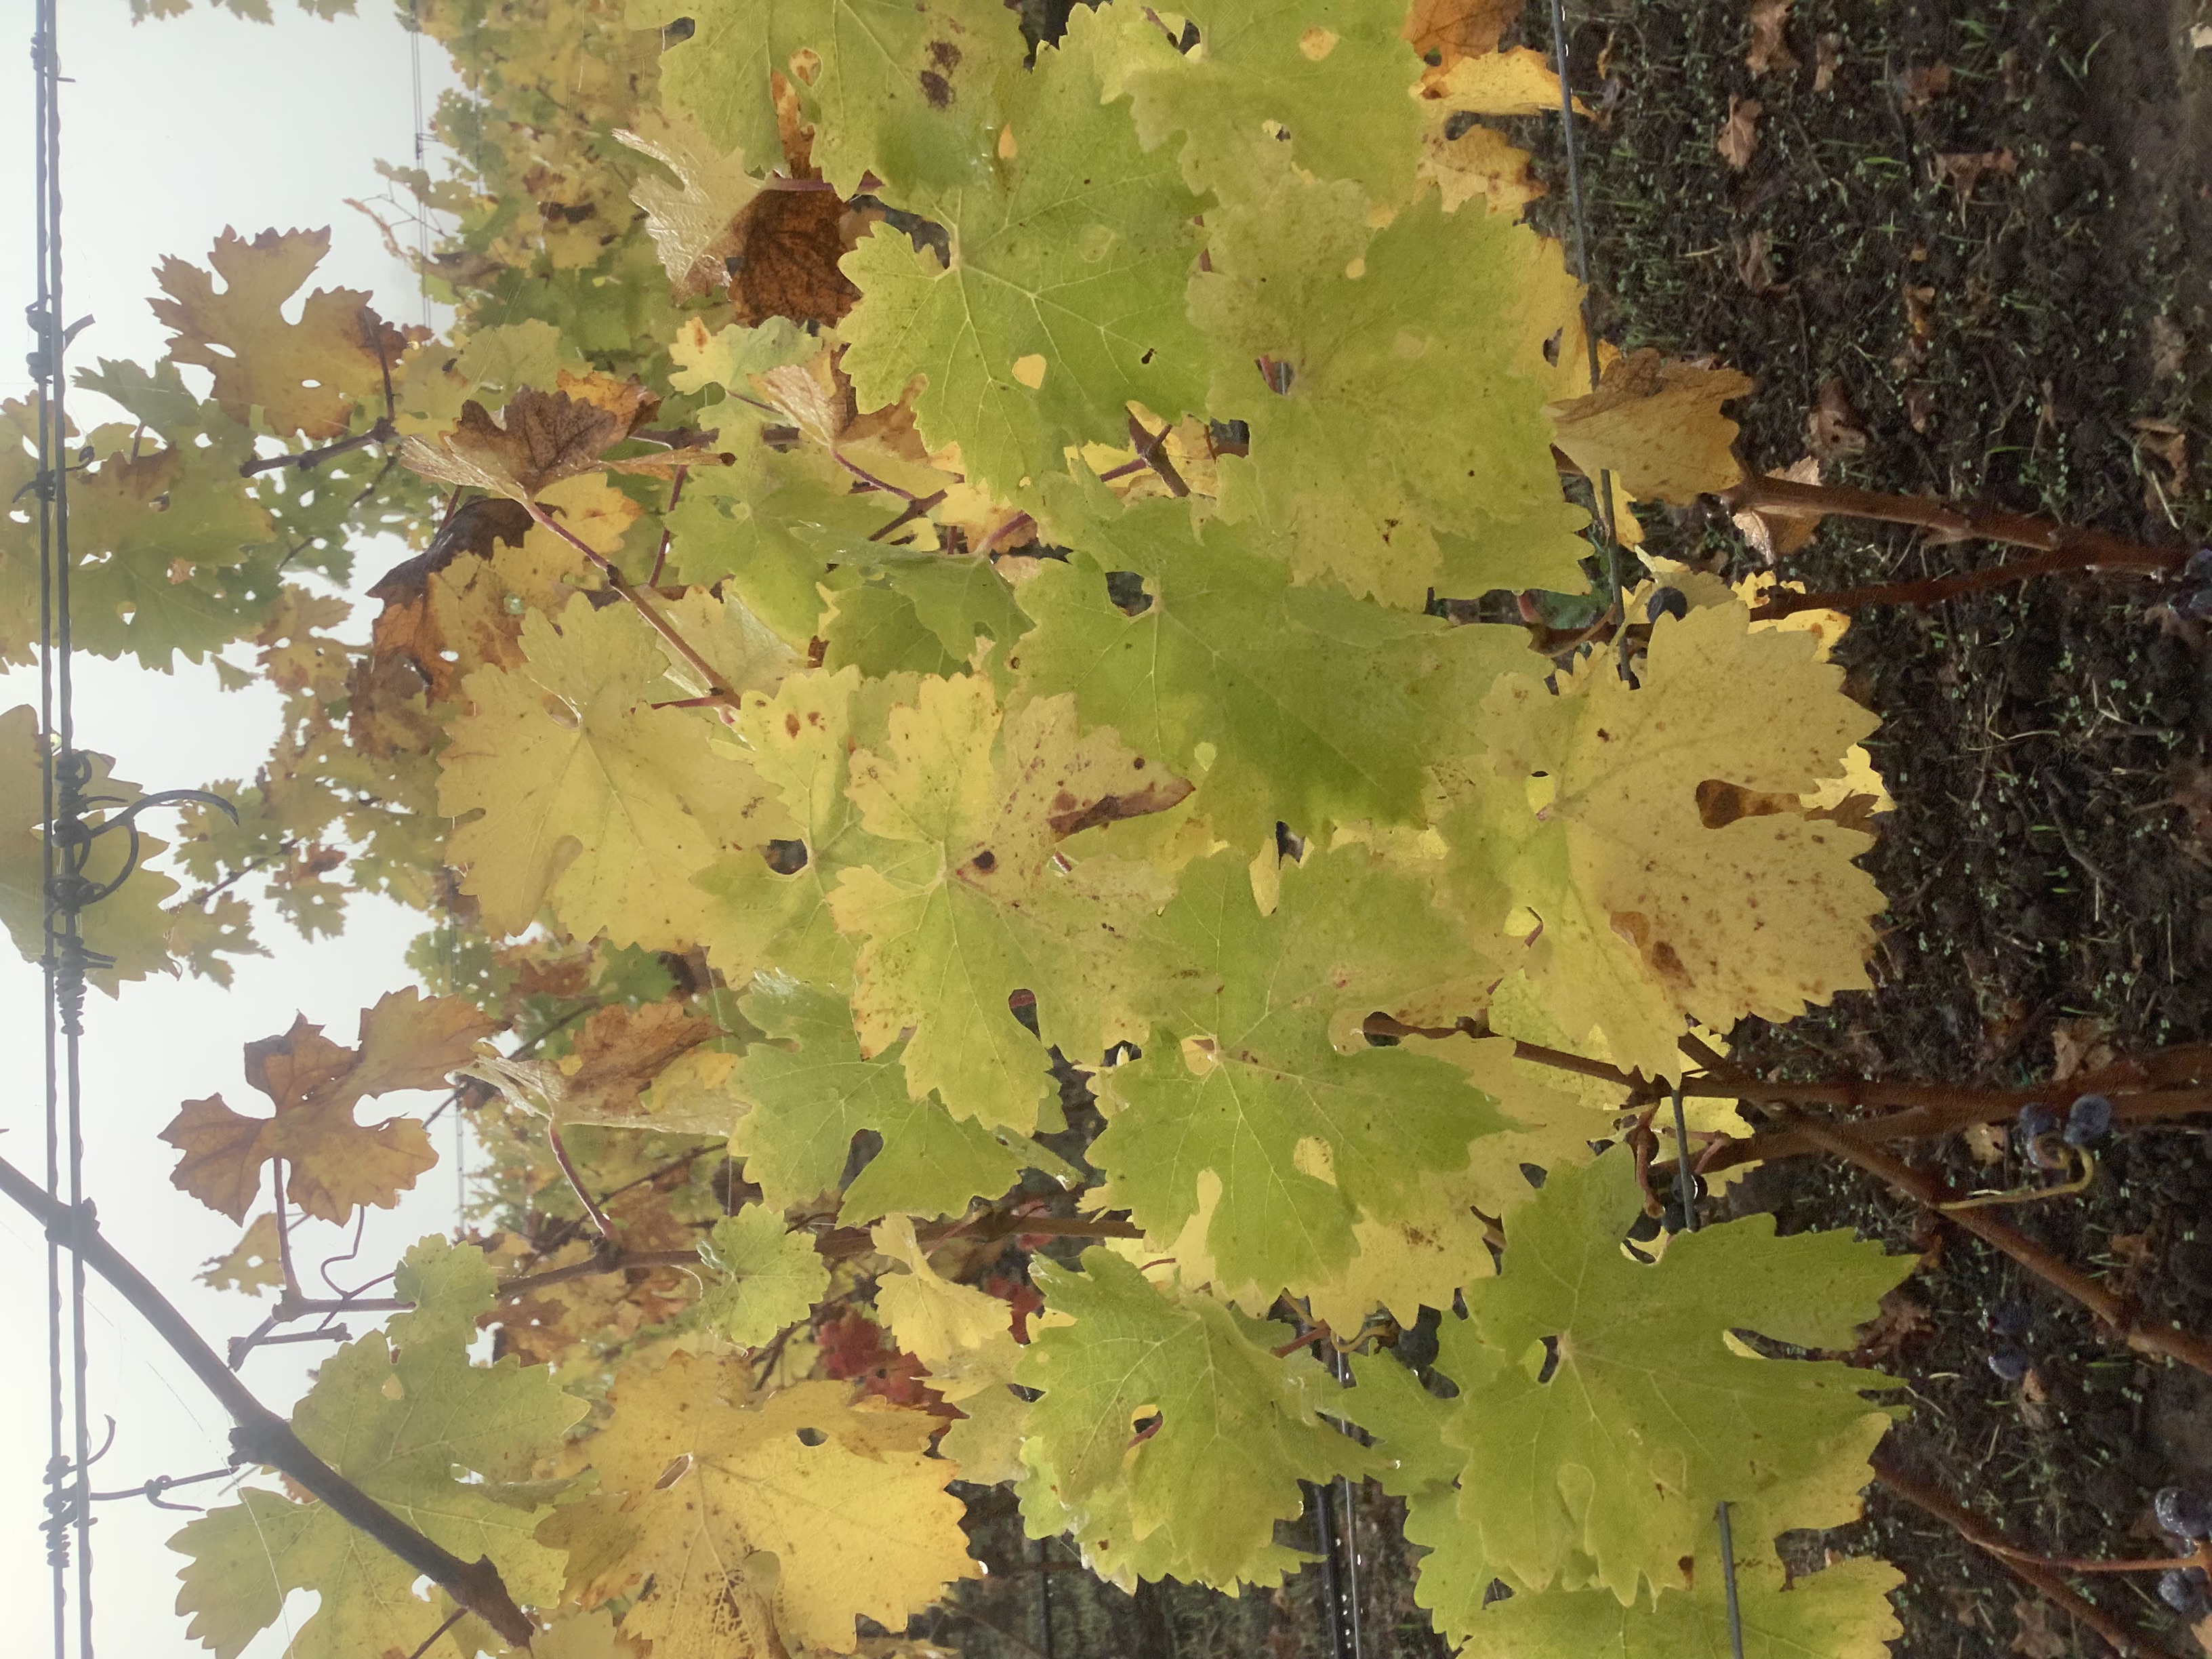
Label: No Virus